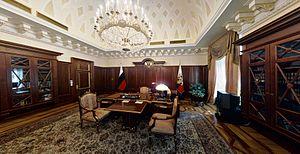
Le palais du Sénat est un bâtiment se situant au cœur du complexe du Kremlin à Moscou en Russie.